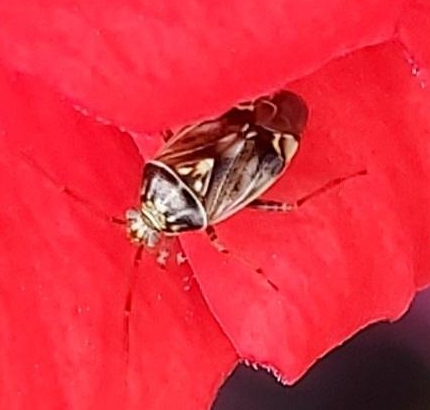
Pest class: lygus_bug